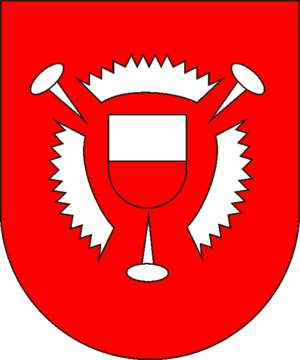
Grevskabet Schaumburg
Schaumburgs våbenskjold
Grevskabet Schaumburg, indtil omkring 1485 kendt som Schauenburg, var et grevskab i Det tysk-romerske rige. Dets område lå i den centrale del af den nuværende tyske delstat Niedersachsen og er mere eller mindre sammenfaldende med den nuværende landkreis Landkreis Schaumburg.